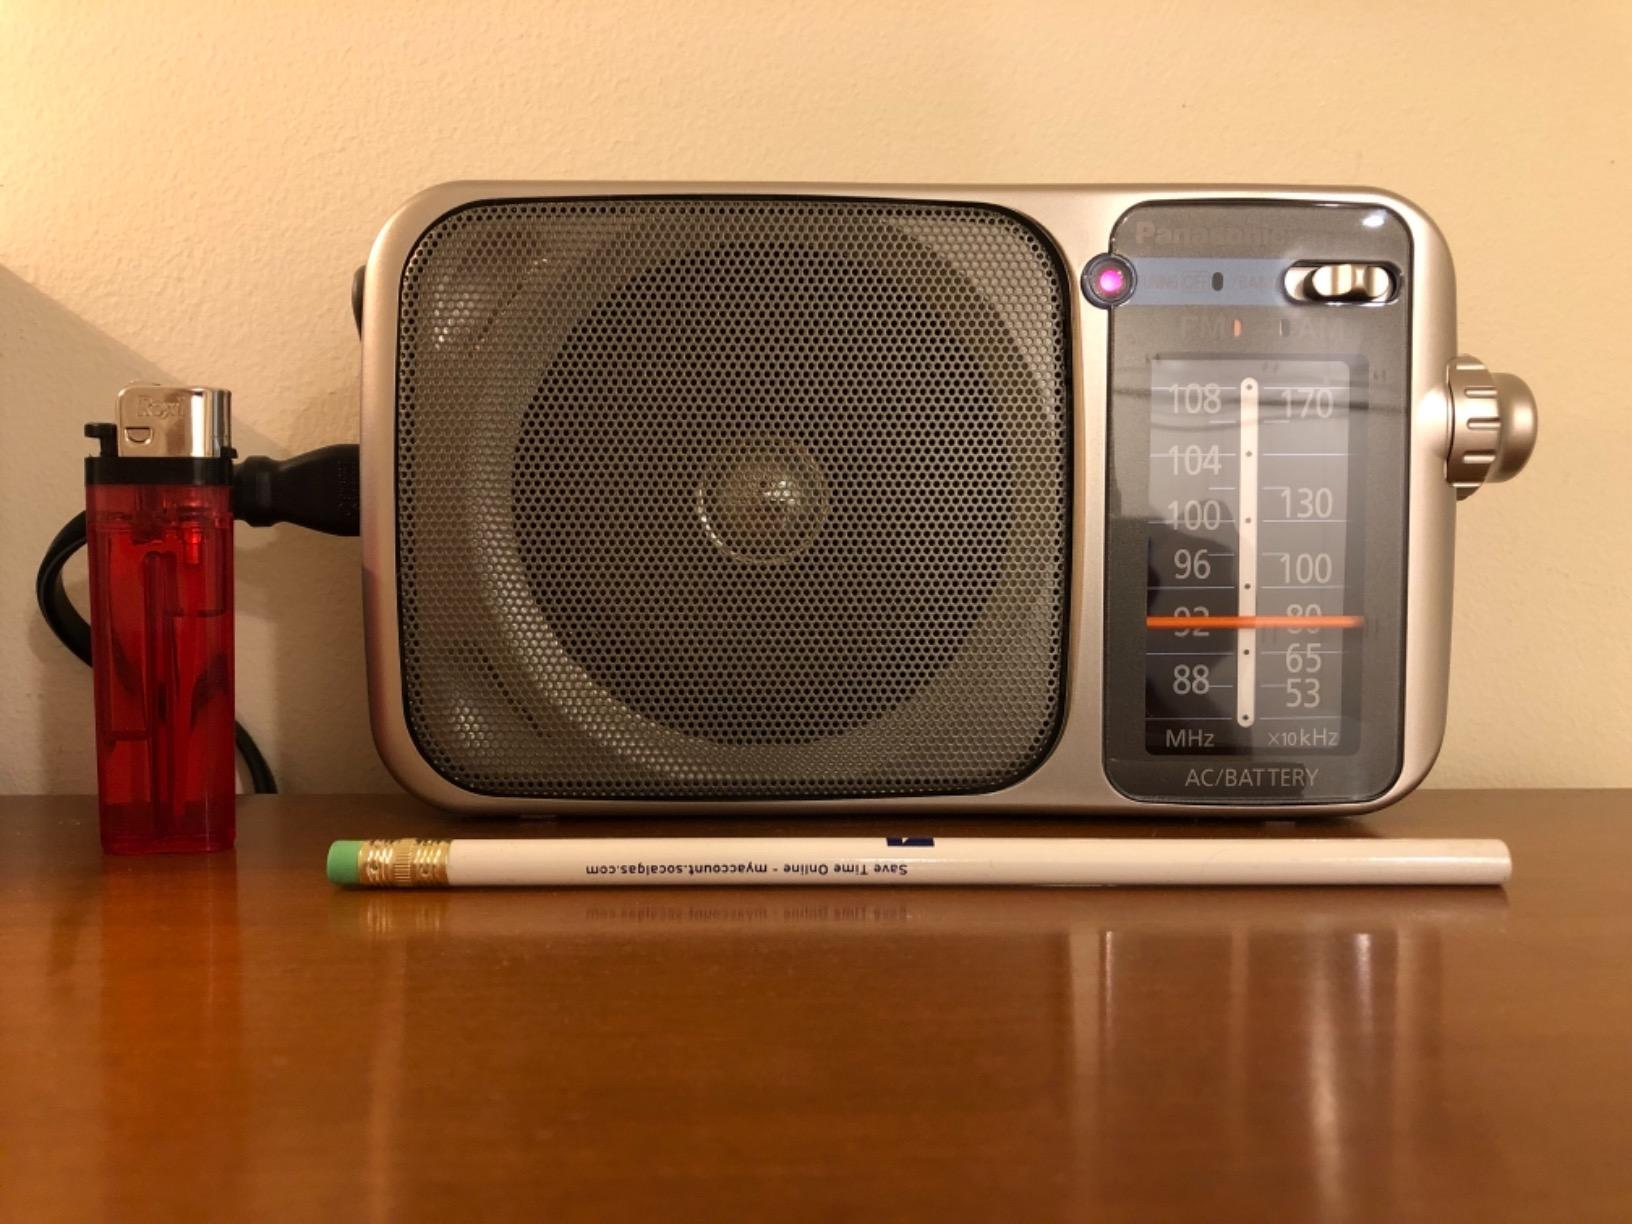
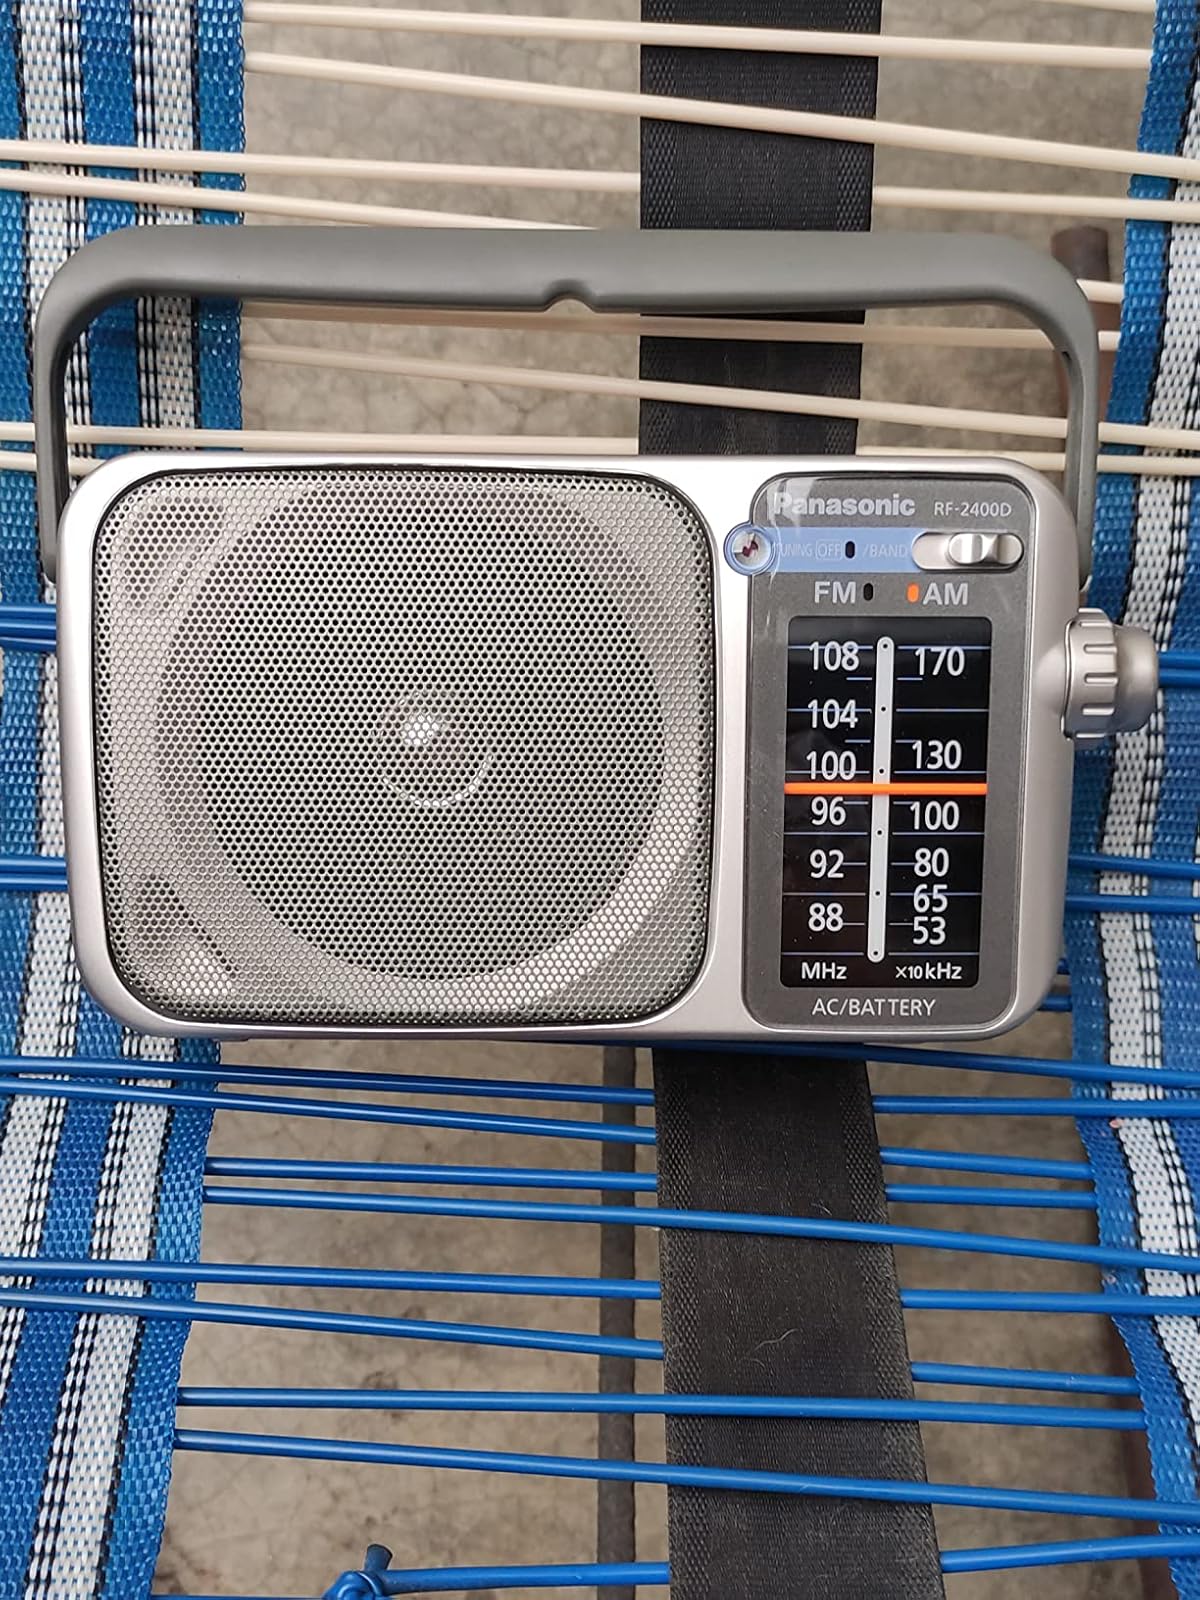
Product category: radio
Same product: yes